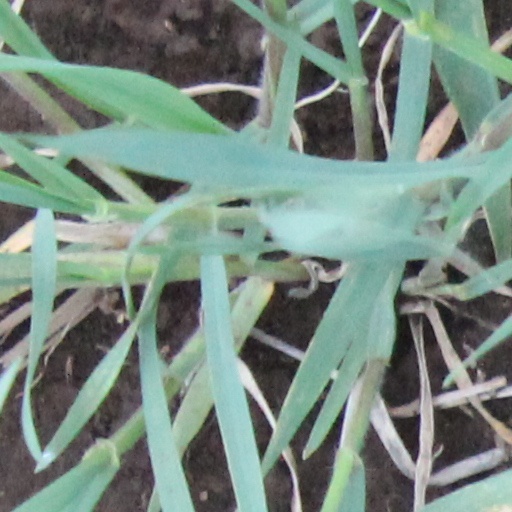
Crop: wheat